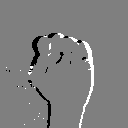
ASL letter: s